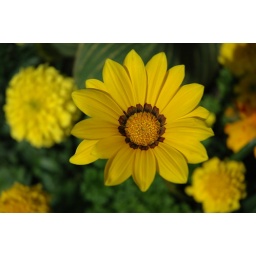
It's a yellow flower. You can see other yellow flowers in the background, tastefully de-focused. Swank.